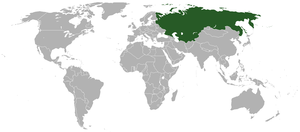
L’Union des républiques socialistes soviétiques, par abréviation URSS ou en abrégé Union soviétique, était un État fédéral transcontinental à régime communiste. Cette fédération a existé du 30 décembre 1922 jusqu'à sa dissolution le 26 décembre 1991. La fédération de Russie est l'État continuateur de l'Union soviétique.